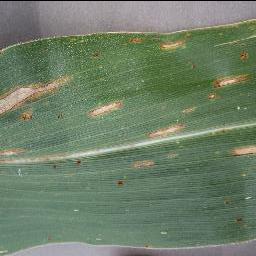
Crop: corn
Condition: (maize)_cercospora_spot_gray_spot